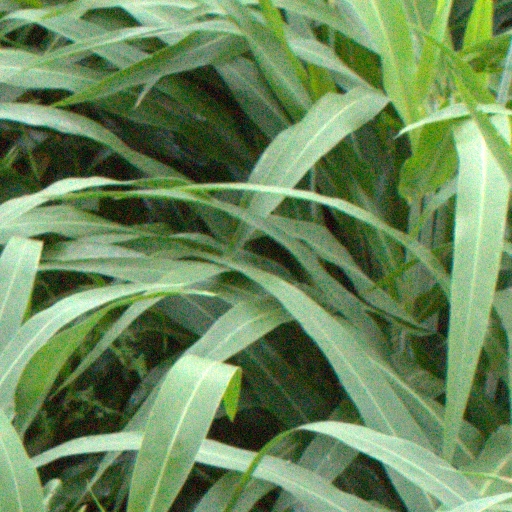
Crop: sorghum